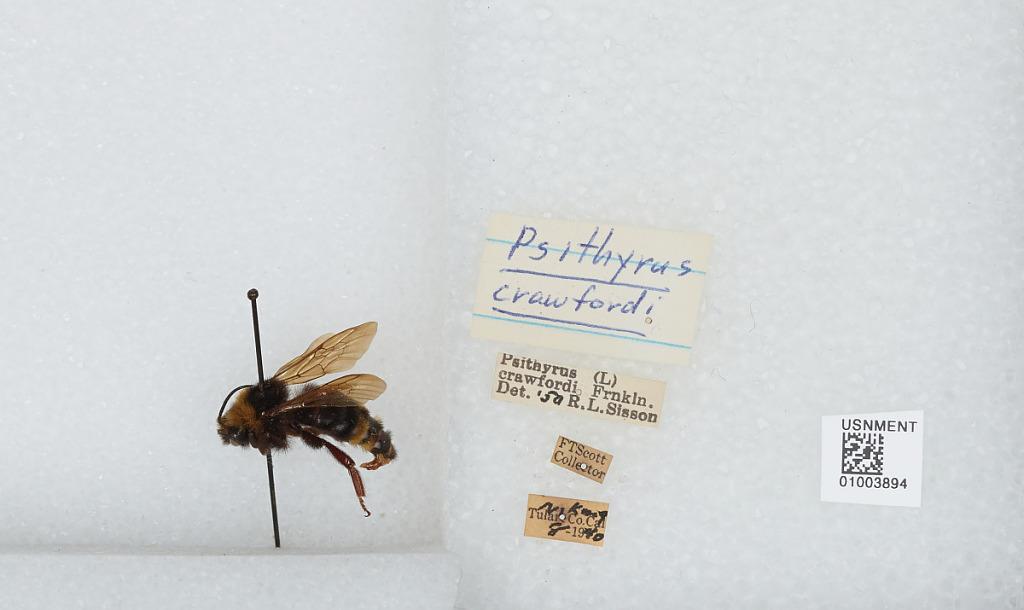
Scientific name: Bombus (Psithyrus) insularis (Smith)
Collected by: F. Scott
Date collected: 1940-8-
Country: United States
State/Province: California
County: Tulare
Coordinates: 36.23, -118.8
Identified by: Sisson, R. L.